Robbie Ross

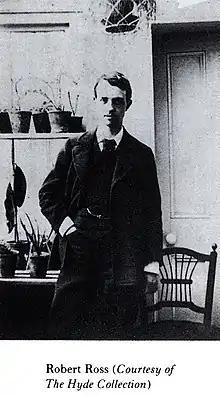
Robert Ross

Ross found work as a journalist and critic but he did not escape scandal. He is believed to have become Oscar Wilde's first male lover in 1886, even before he went to Cambridge. In 1893, a few years before Wilde's imprisonment, Ross had a sexual relationship with a boy of sixteen, the son of friends. The boy confessed to his parents that he had engaged in sexual activity with Ross and also admitted to a sexual encounter with Lord Alfred Douglas while he was a guest at Ross's house. After a good deal of panic and frantic meetings with solicitors, the parents were persuaded not to go to the police, since at that time their son might be seen as equally guilty and face the possibility of going to prison.